Bhramaram

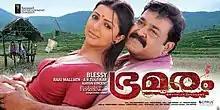

Bhramaram is a 2009 Indian Malayalam-language road thriller film, written and directed by Blessy, starring Mohanlal, Bhumika Chawla, Lakshmi Gopalaswamy, Suresh Menon and Murali Gopy. The film was released on 25 June 2009. The film was a commercial success and was one of the highest-grossing films of the year.